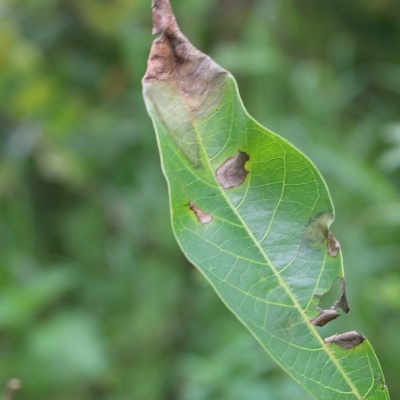
Crop: Cassava
Condition: bacterial blight